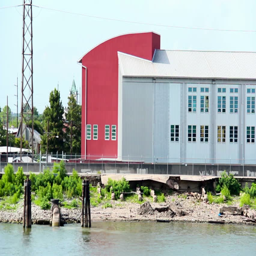
sailing past warehouses , workers , and businesses